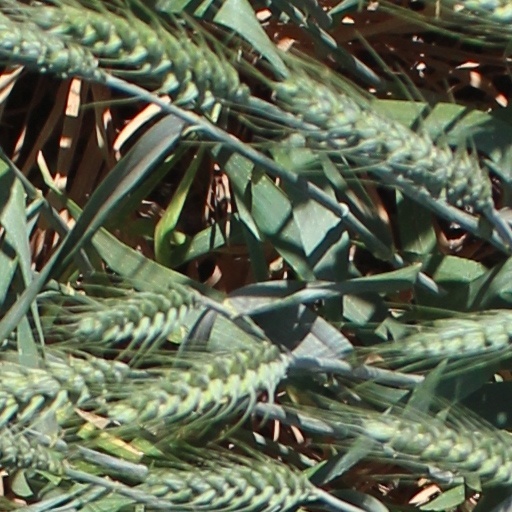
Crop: wheat